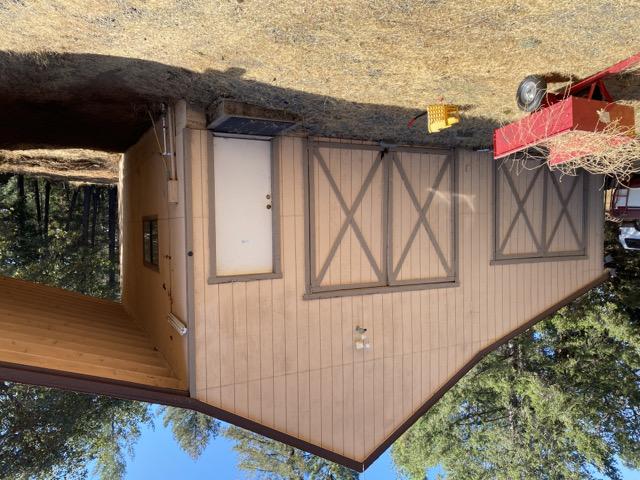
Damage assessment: no_damage